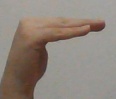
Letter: haa